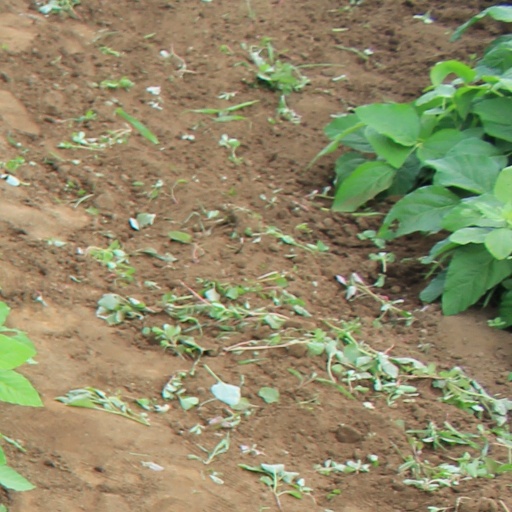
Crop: soybean